Giulia Riva

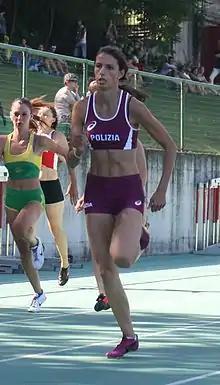
Giulia Riva in 2016 with the Fiamme Oro jersey.

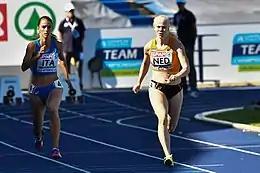
Riva during the B-race 100 m at the 2017 European Team Championships.

Giulia Riva (born 31 January 1992) is an Italian sprinter. She competed in the 4 × 100 metres relay event at the 2015 World Championships in Athletics in Beijing, China.